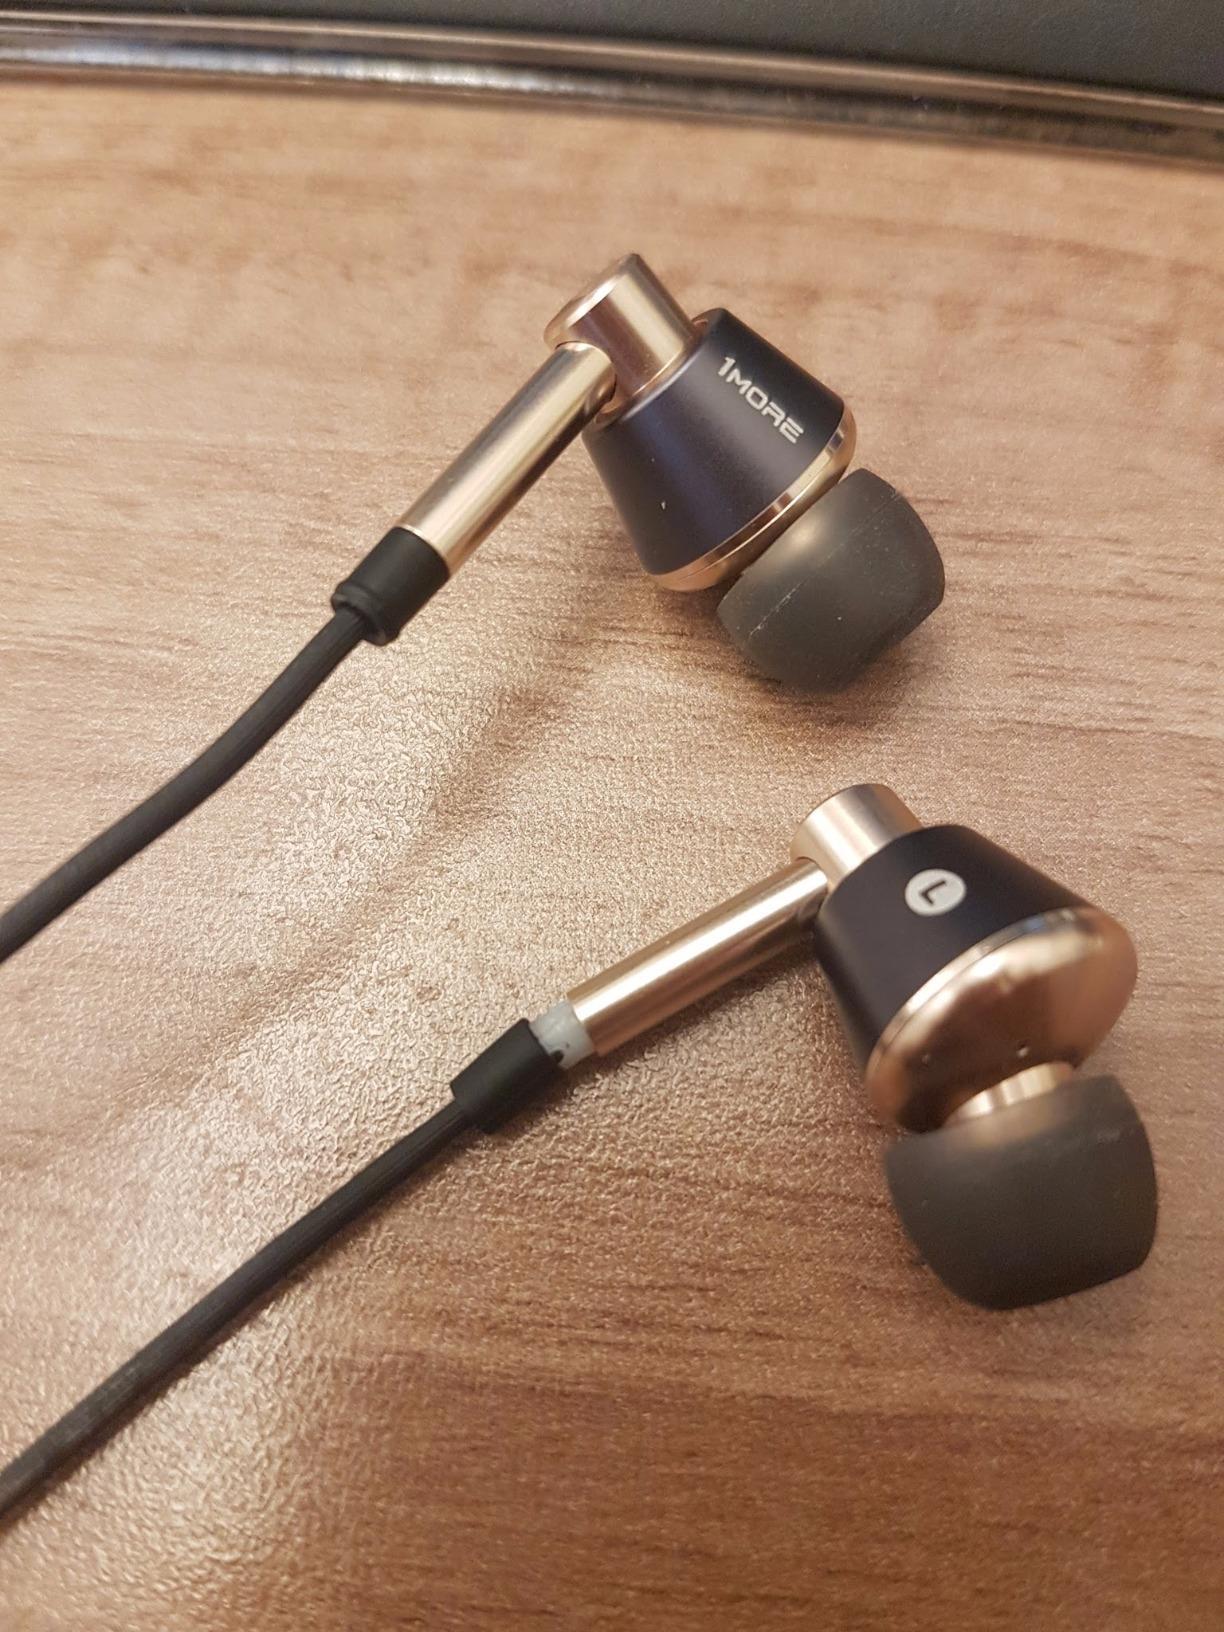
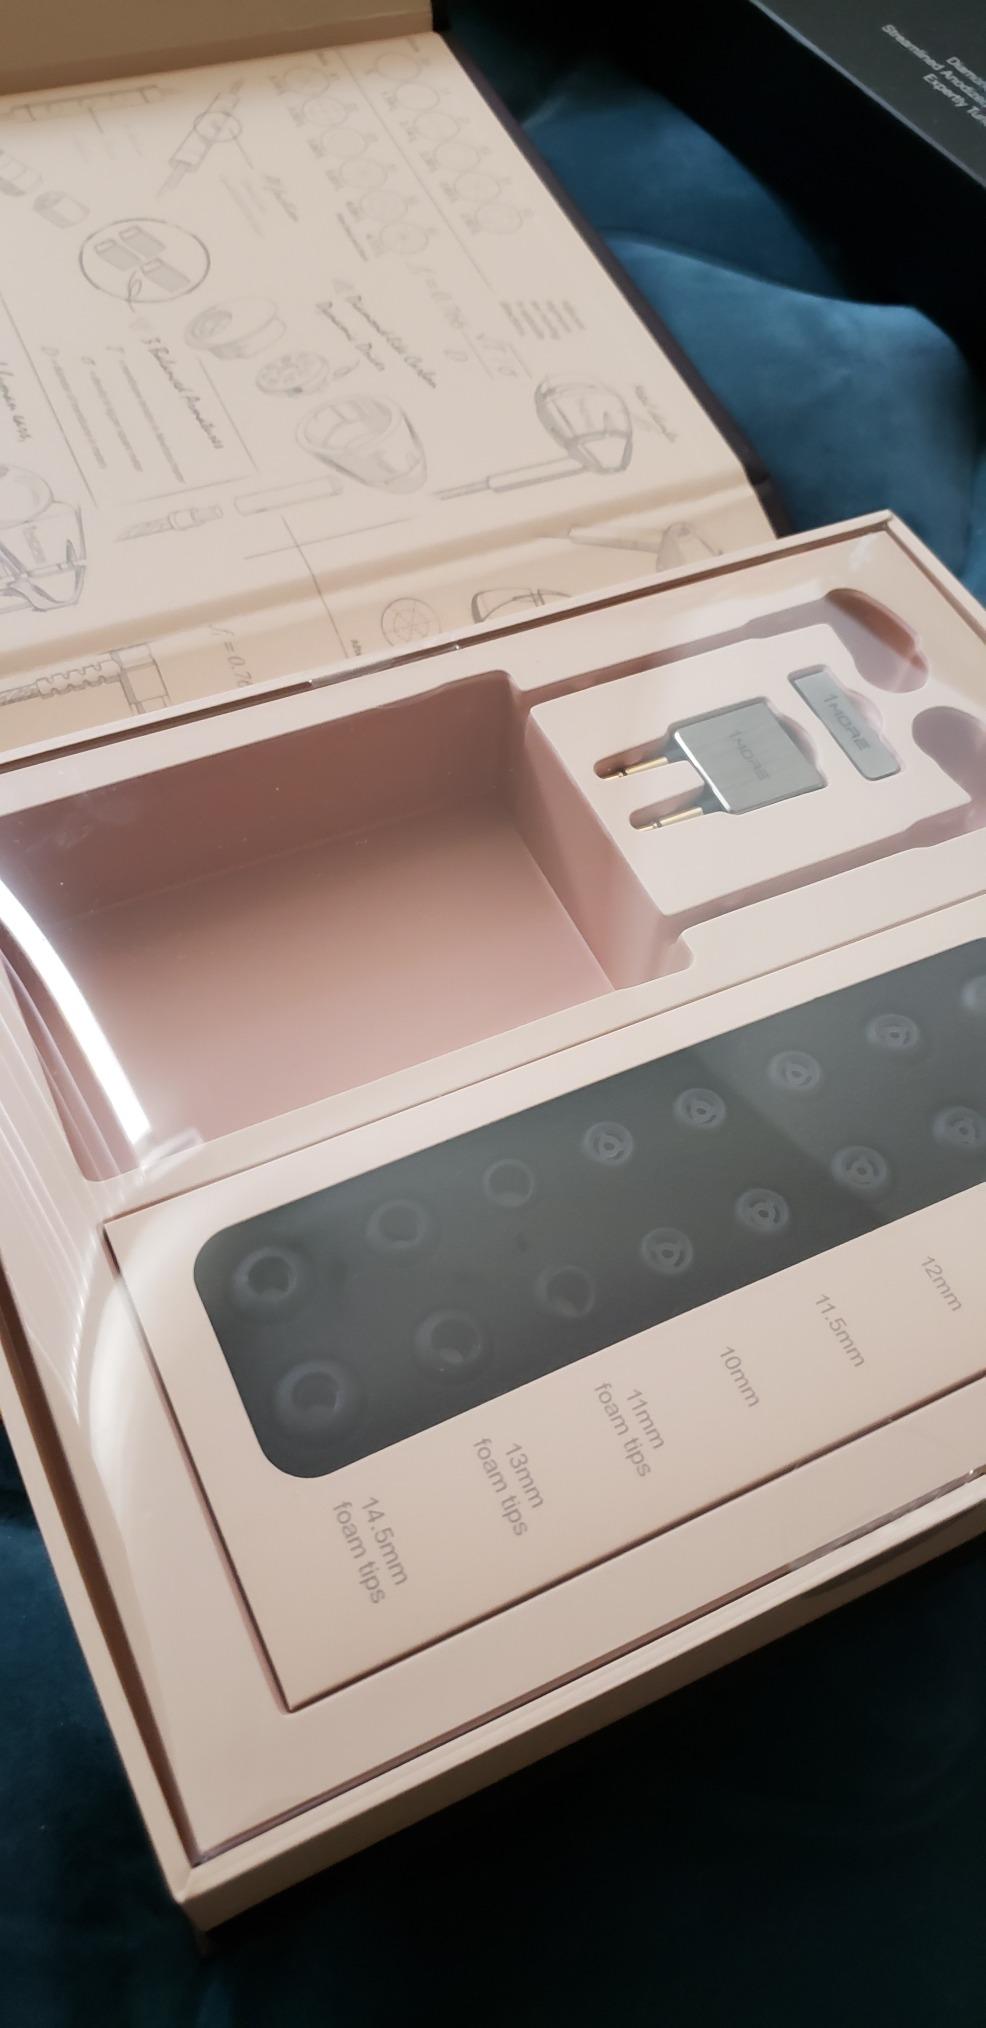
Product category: headphones
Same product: no